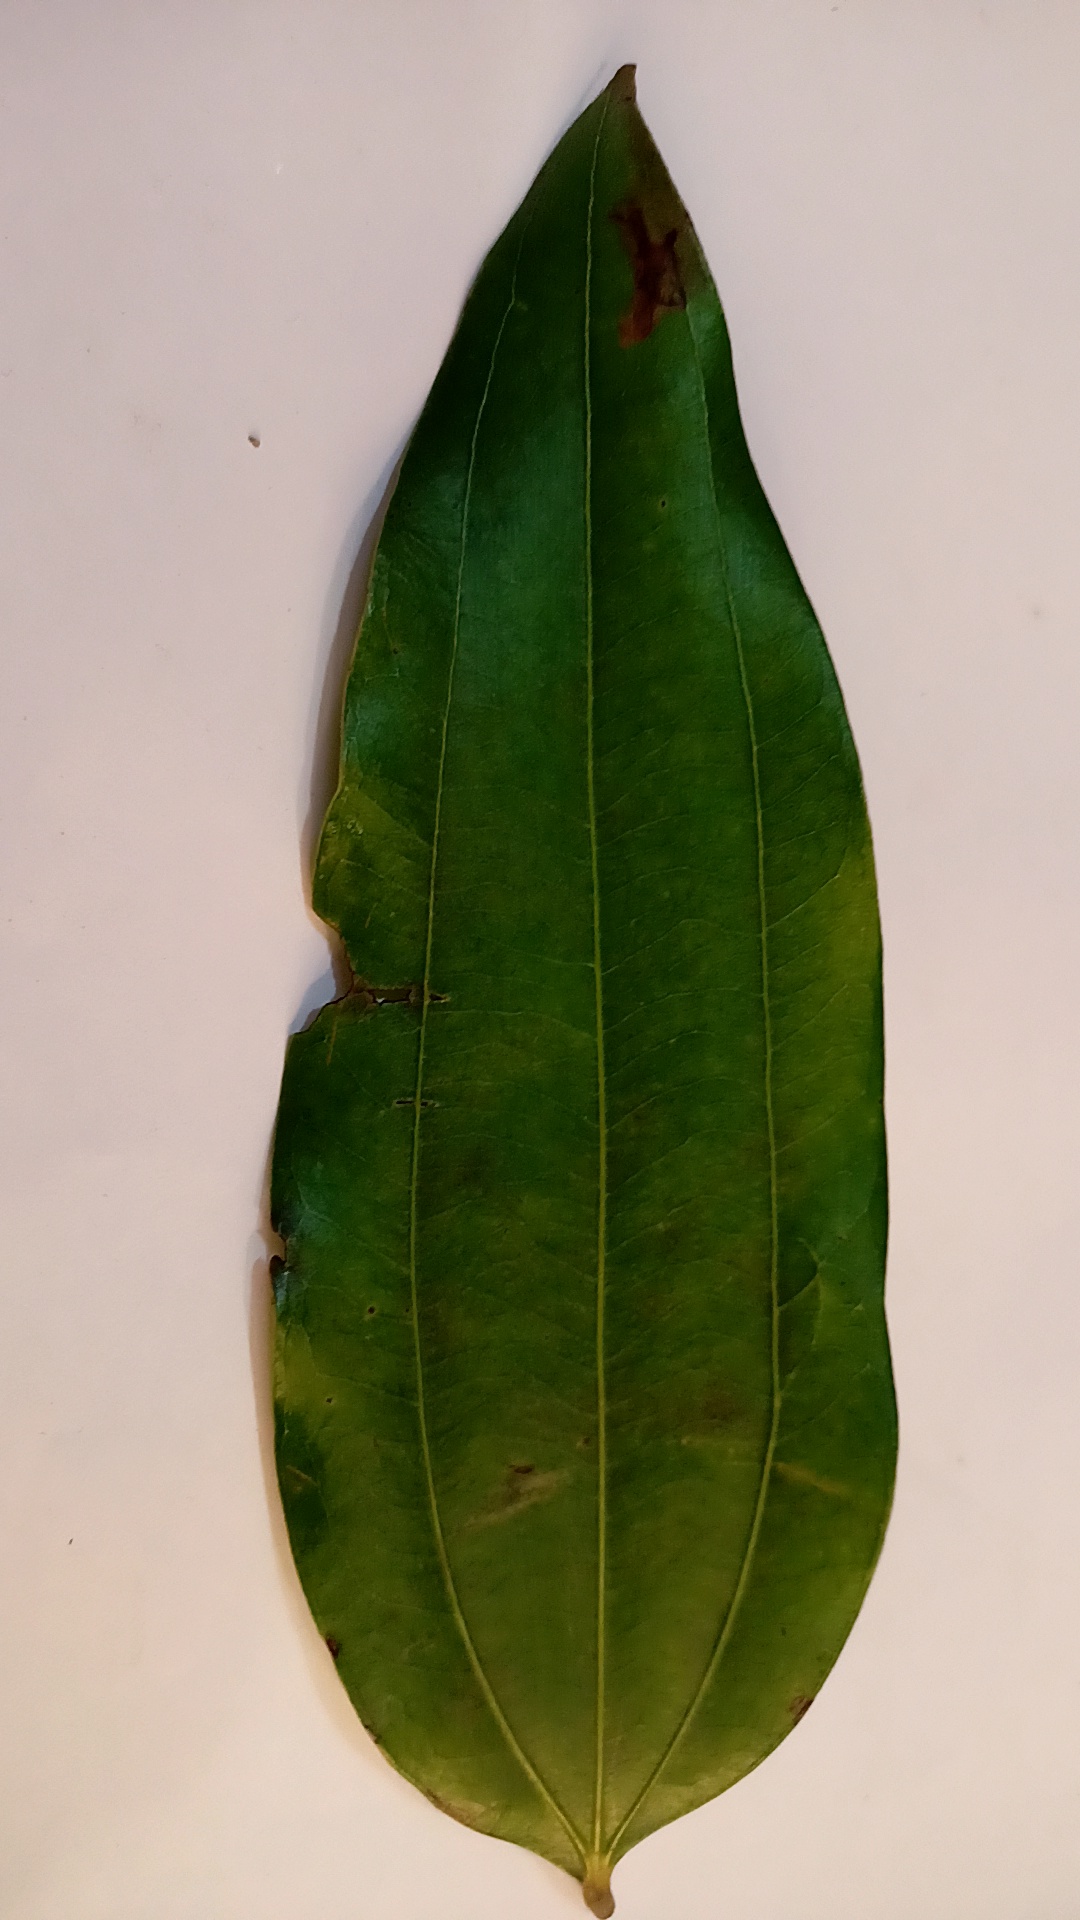
Label: Disease